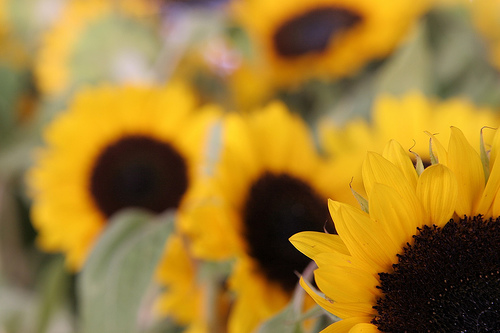
Flower: sunflower